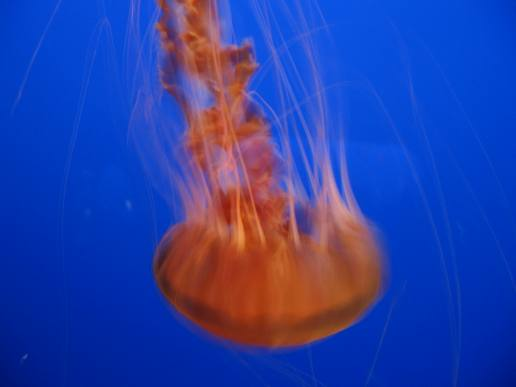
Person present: No